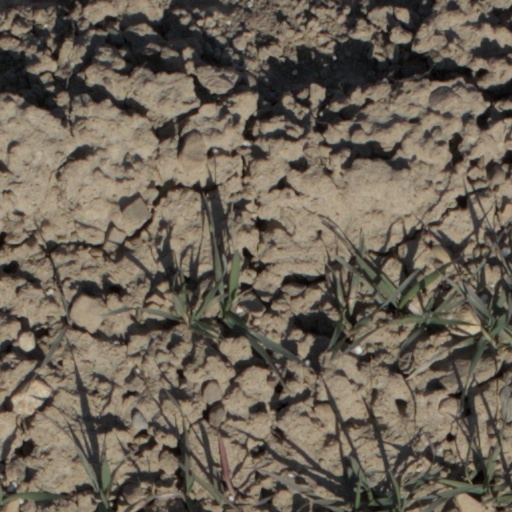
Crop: wheat